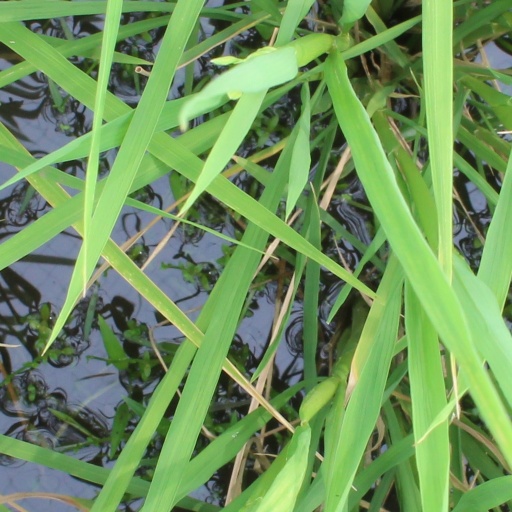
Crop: rice